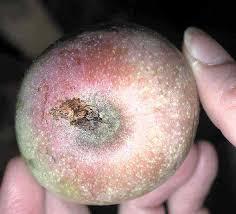
Label: apples